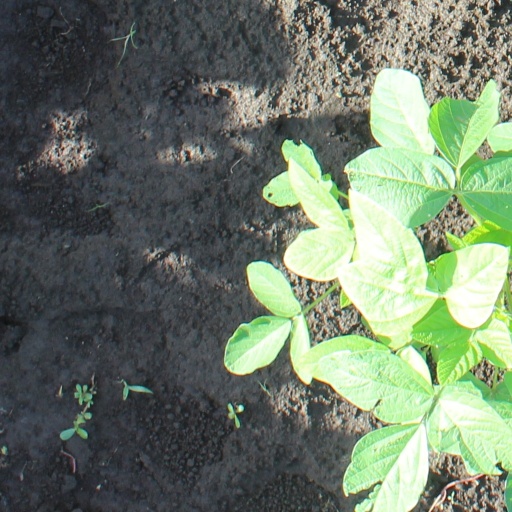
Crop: soybean